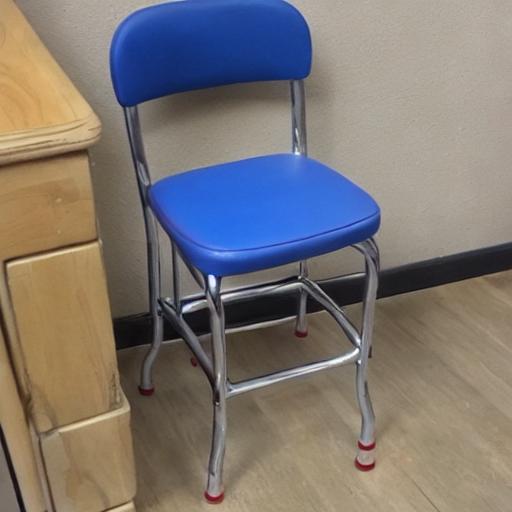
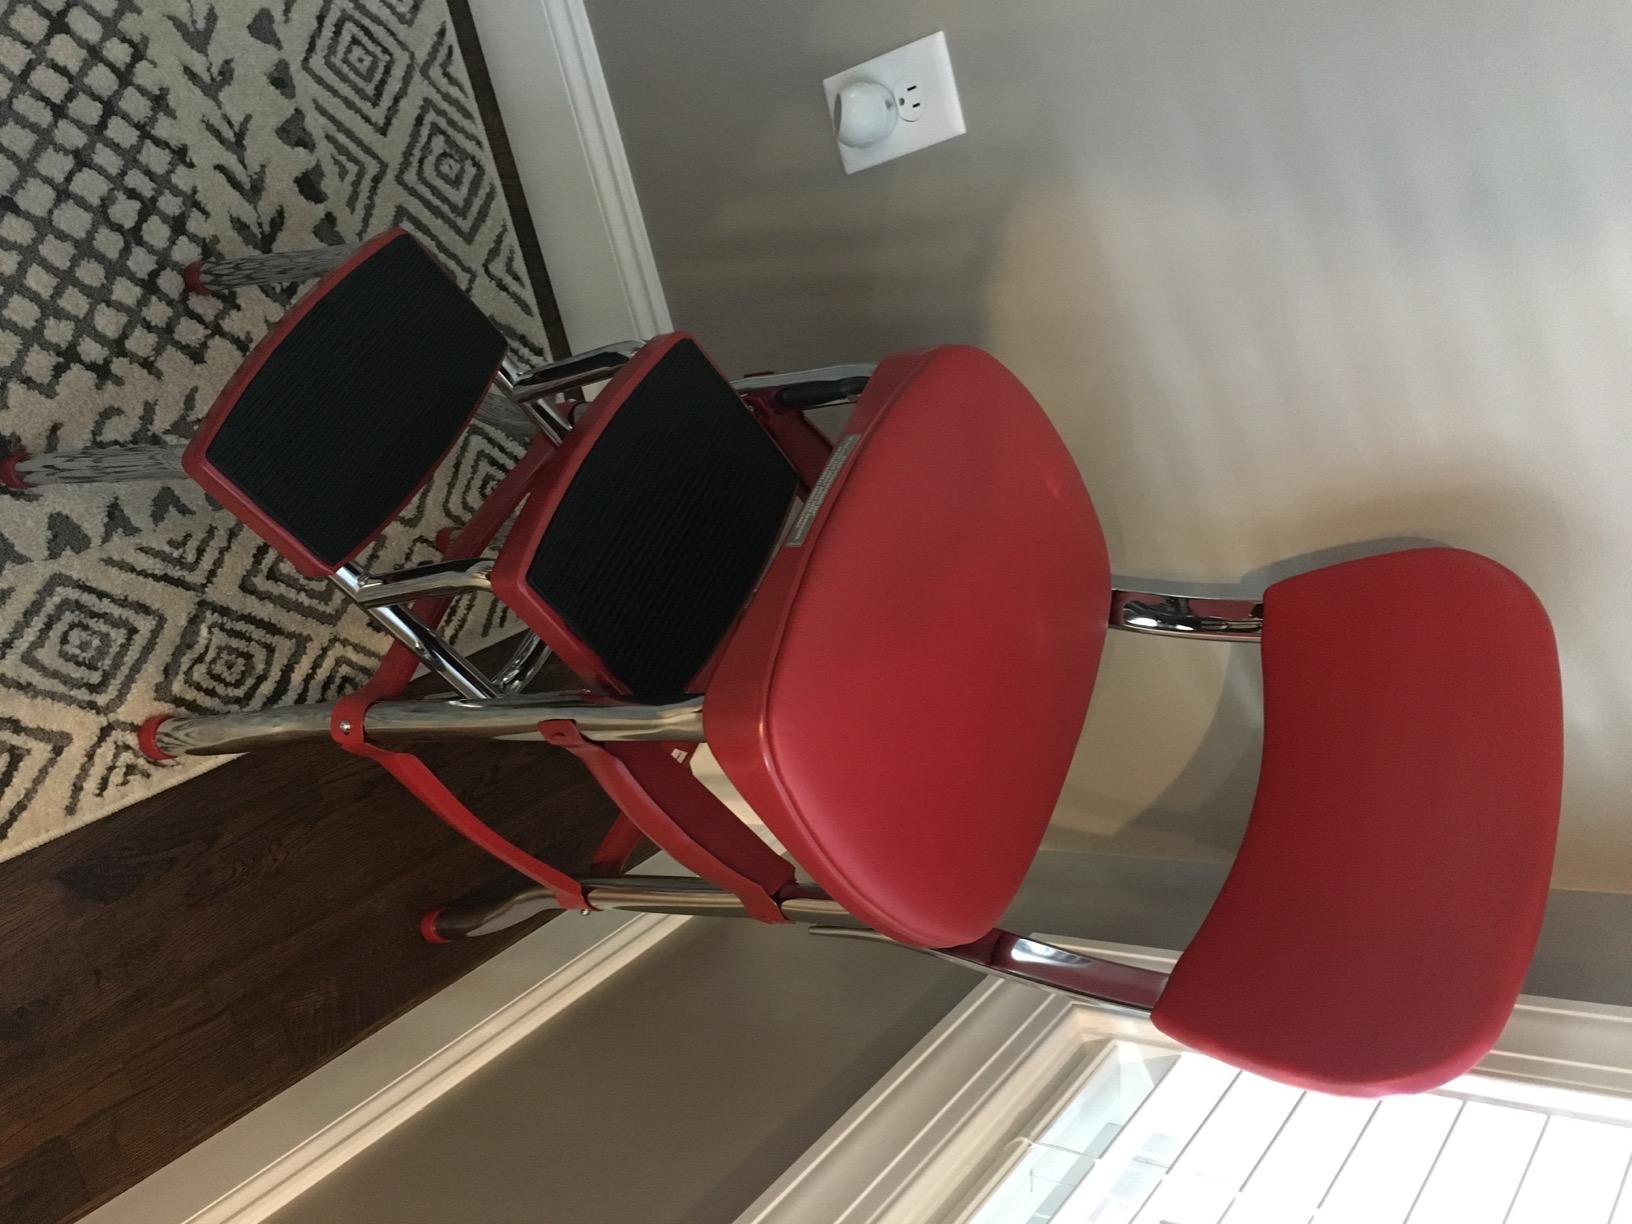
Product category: items_chair
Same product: no